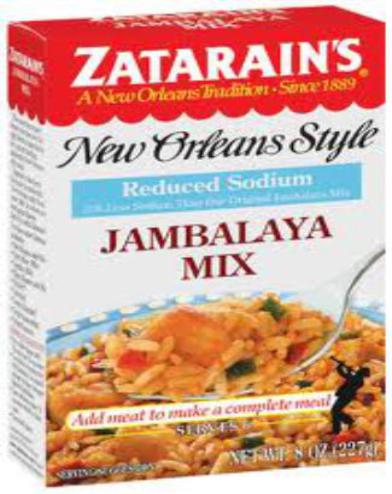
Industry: Food